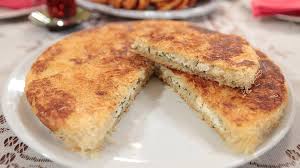
Yemek: borek